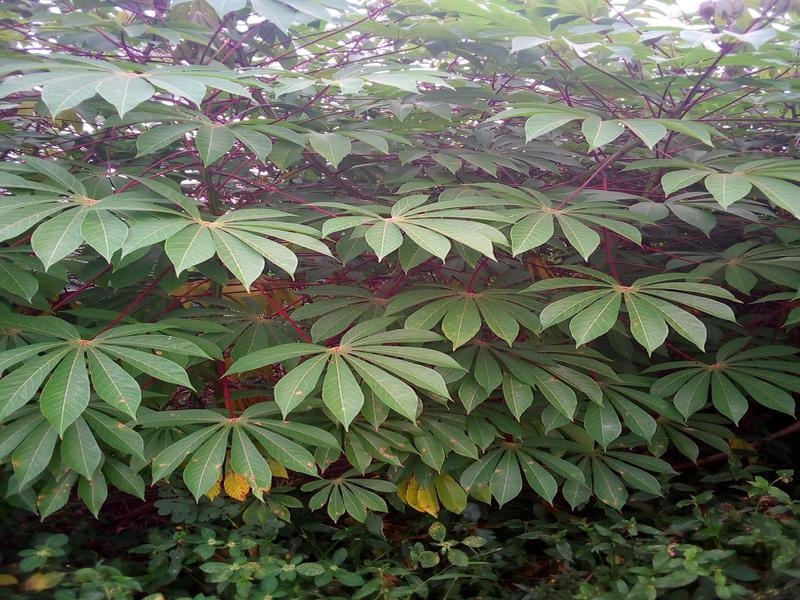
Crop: cassava
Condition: healthy